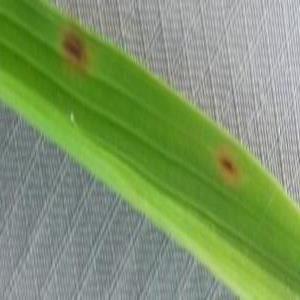
Disease: Brownspot